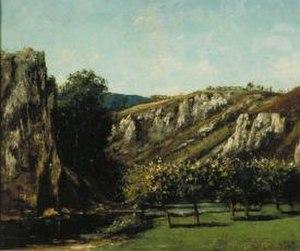
Georges Riat, né à Saint-Hippolyte le 18 mai 1869 et mort le 23 juillet 1905 à Malesherbes est un historien de l'art et romancier français.